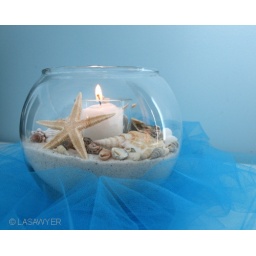
This beach-themed centerpiece is surrounded by 1/2-yard of turquoise glimmer tulle. The glass bowl is 5-inches wide.